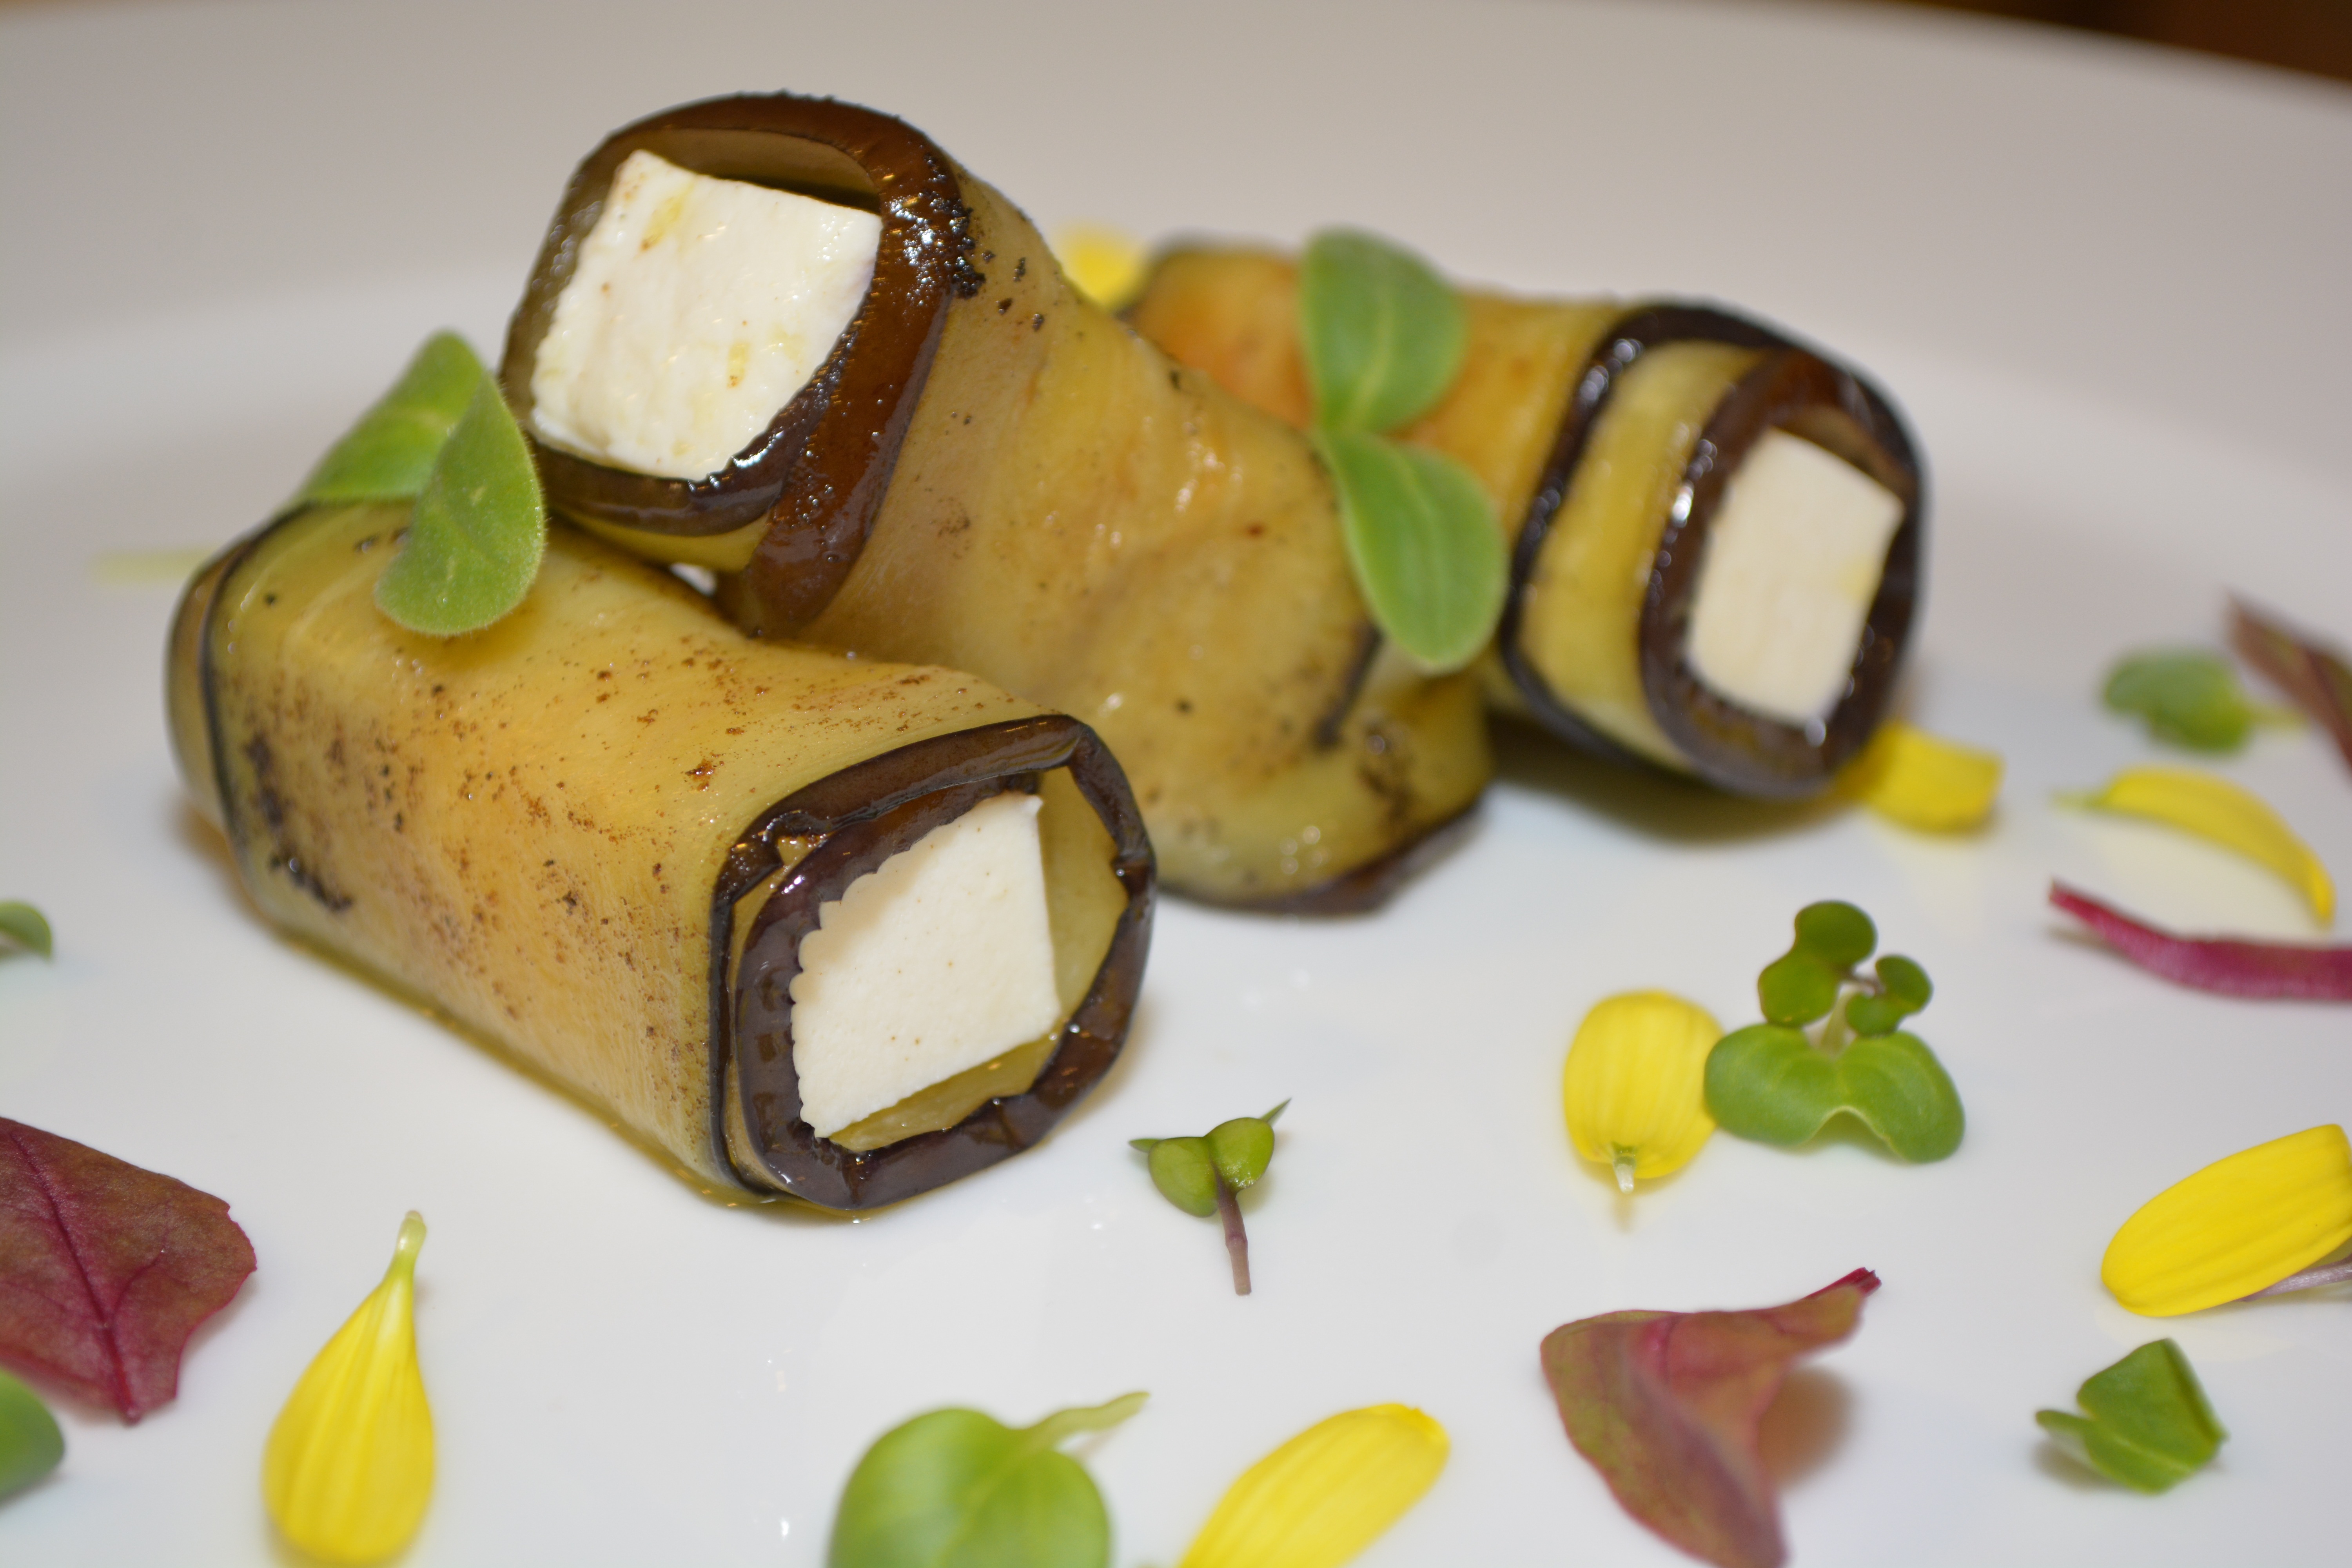
dish, food, produce, vegetable, dessert, cuisine, gastronomy, eggplant, flowering plant, feta, land plant